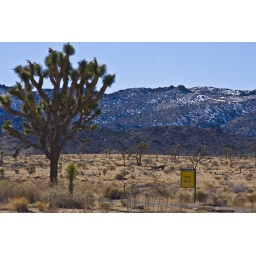
I truly believe the &amp;quot;Drive Safely&amp;quot; sign is meant to warn people NOT to roll their cars over the Cholla cactus.